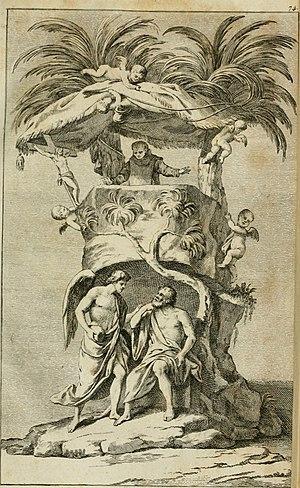
Fondé en Palestine, sur les pentes du mont Carmel, l'Ordre du Carmel est issue d'une spiritualité inspirée par les prophètes de l'Ancien Testament, en particulier Élie et Élisée. Constituée au départ d'ermites anonymes, la communauté s'oriente ensuite, après quelques décennies vers un ordre monachique classique, sans pour autant renier ses racines contemplatives, ni la paternité spirituelle de ces prophètes juifs, toujours considérés comme les pères fondateurs de l'ordre, malgré l'anachronisme.
Philippe Ribot est un carme catalan du XIVᵉ siècle, à l'origine d'un ouvrage majeur de la spiritualité du Carmel, sur base d'une réappropriation mystique de la figure biblique du prophète Élie.